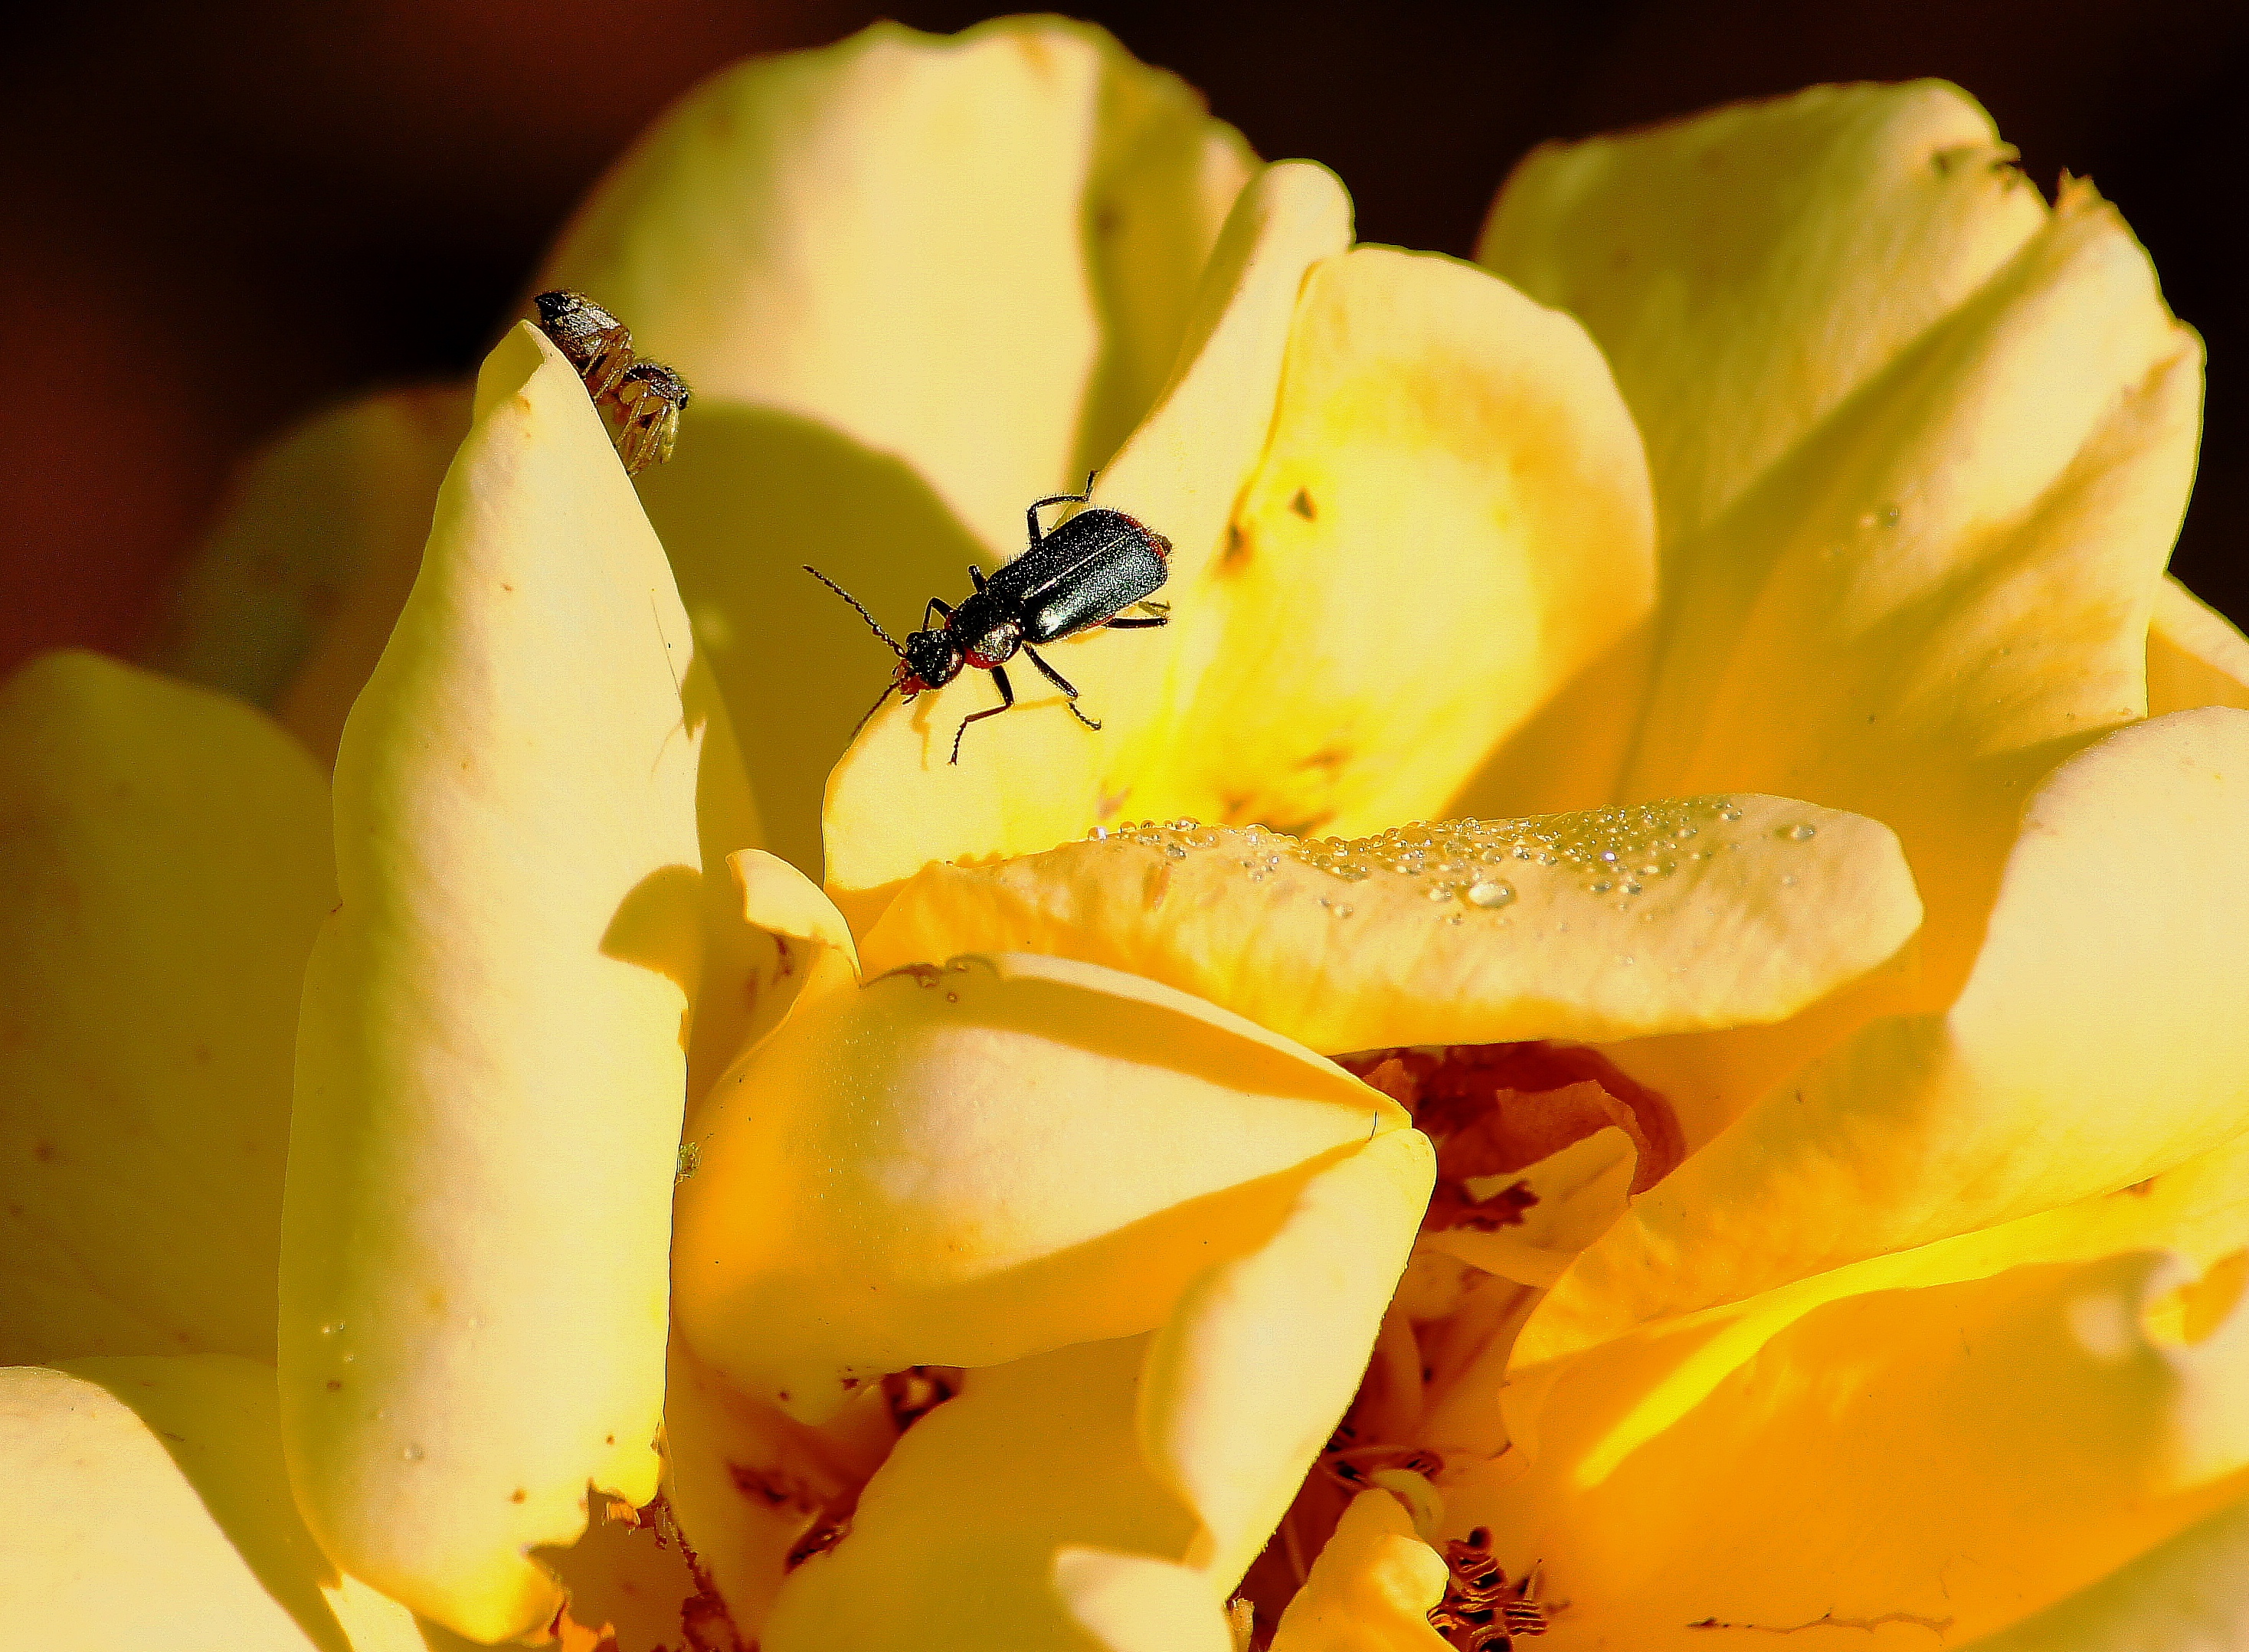
nature, blossom, plant, photography, leaf, flower, petal, pollen, insect, macro, botany, yellow, flora, invertebrate, close up, animals, bee, naturaleza, nectar, ggl1, animales, sonya55, macro photography, honey bee, plant stem, membrane winged insect